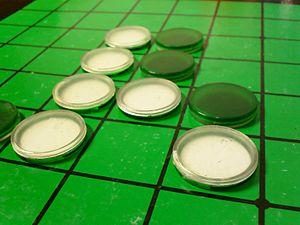
Othello est un jeu de société combinatoire abstrait opposant deux joueurs.